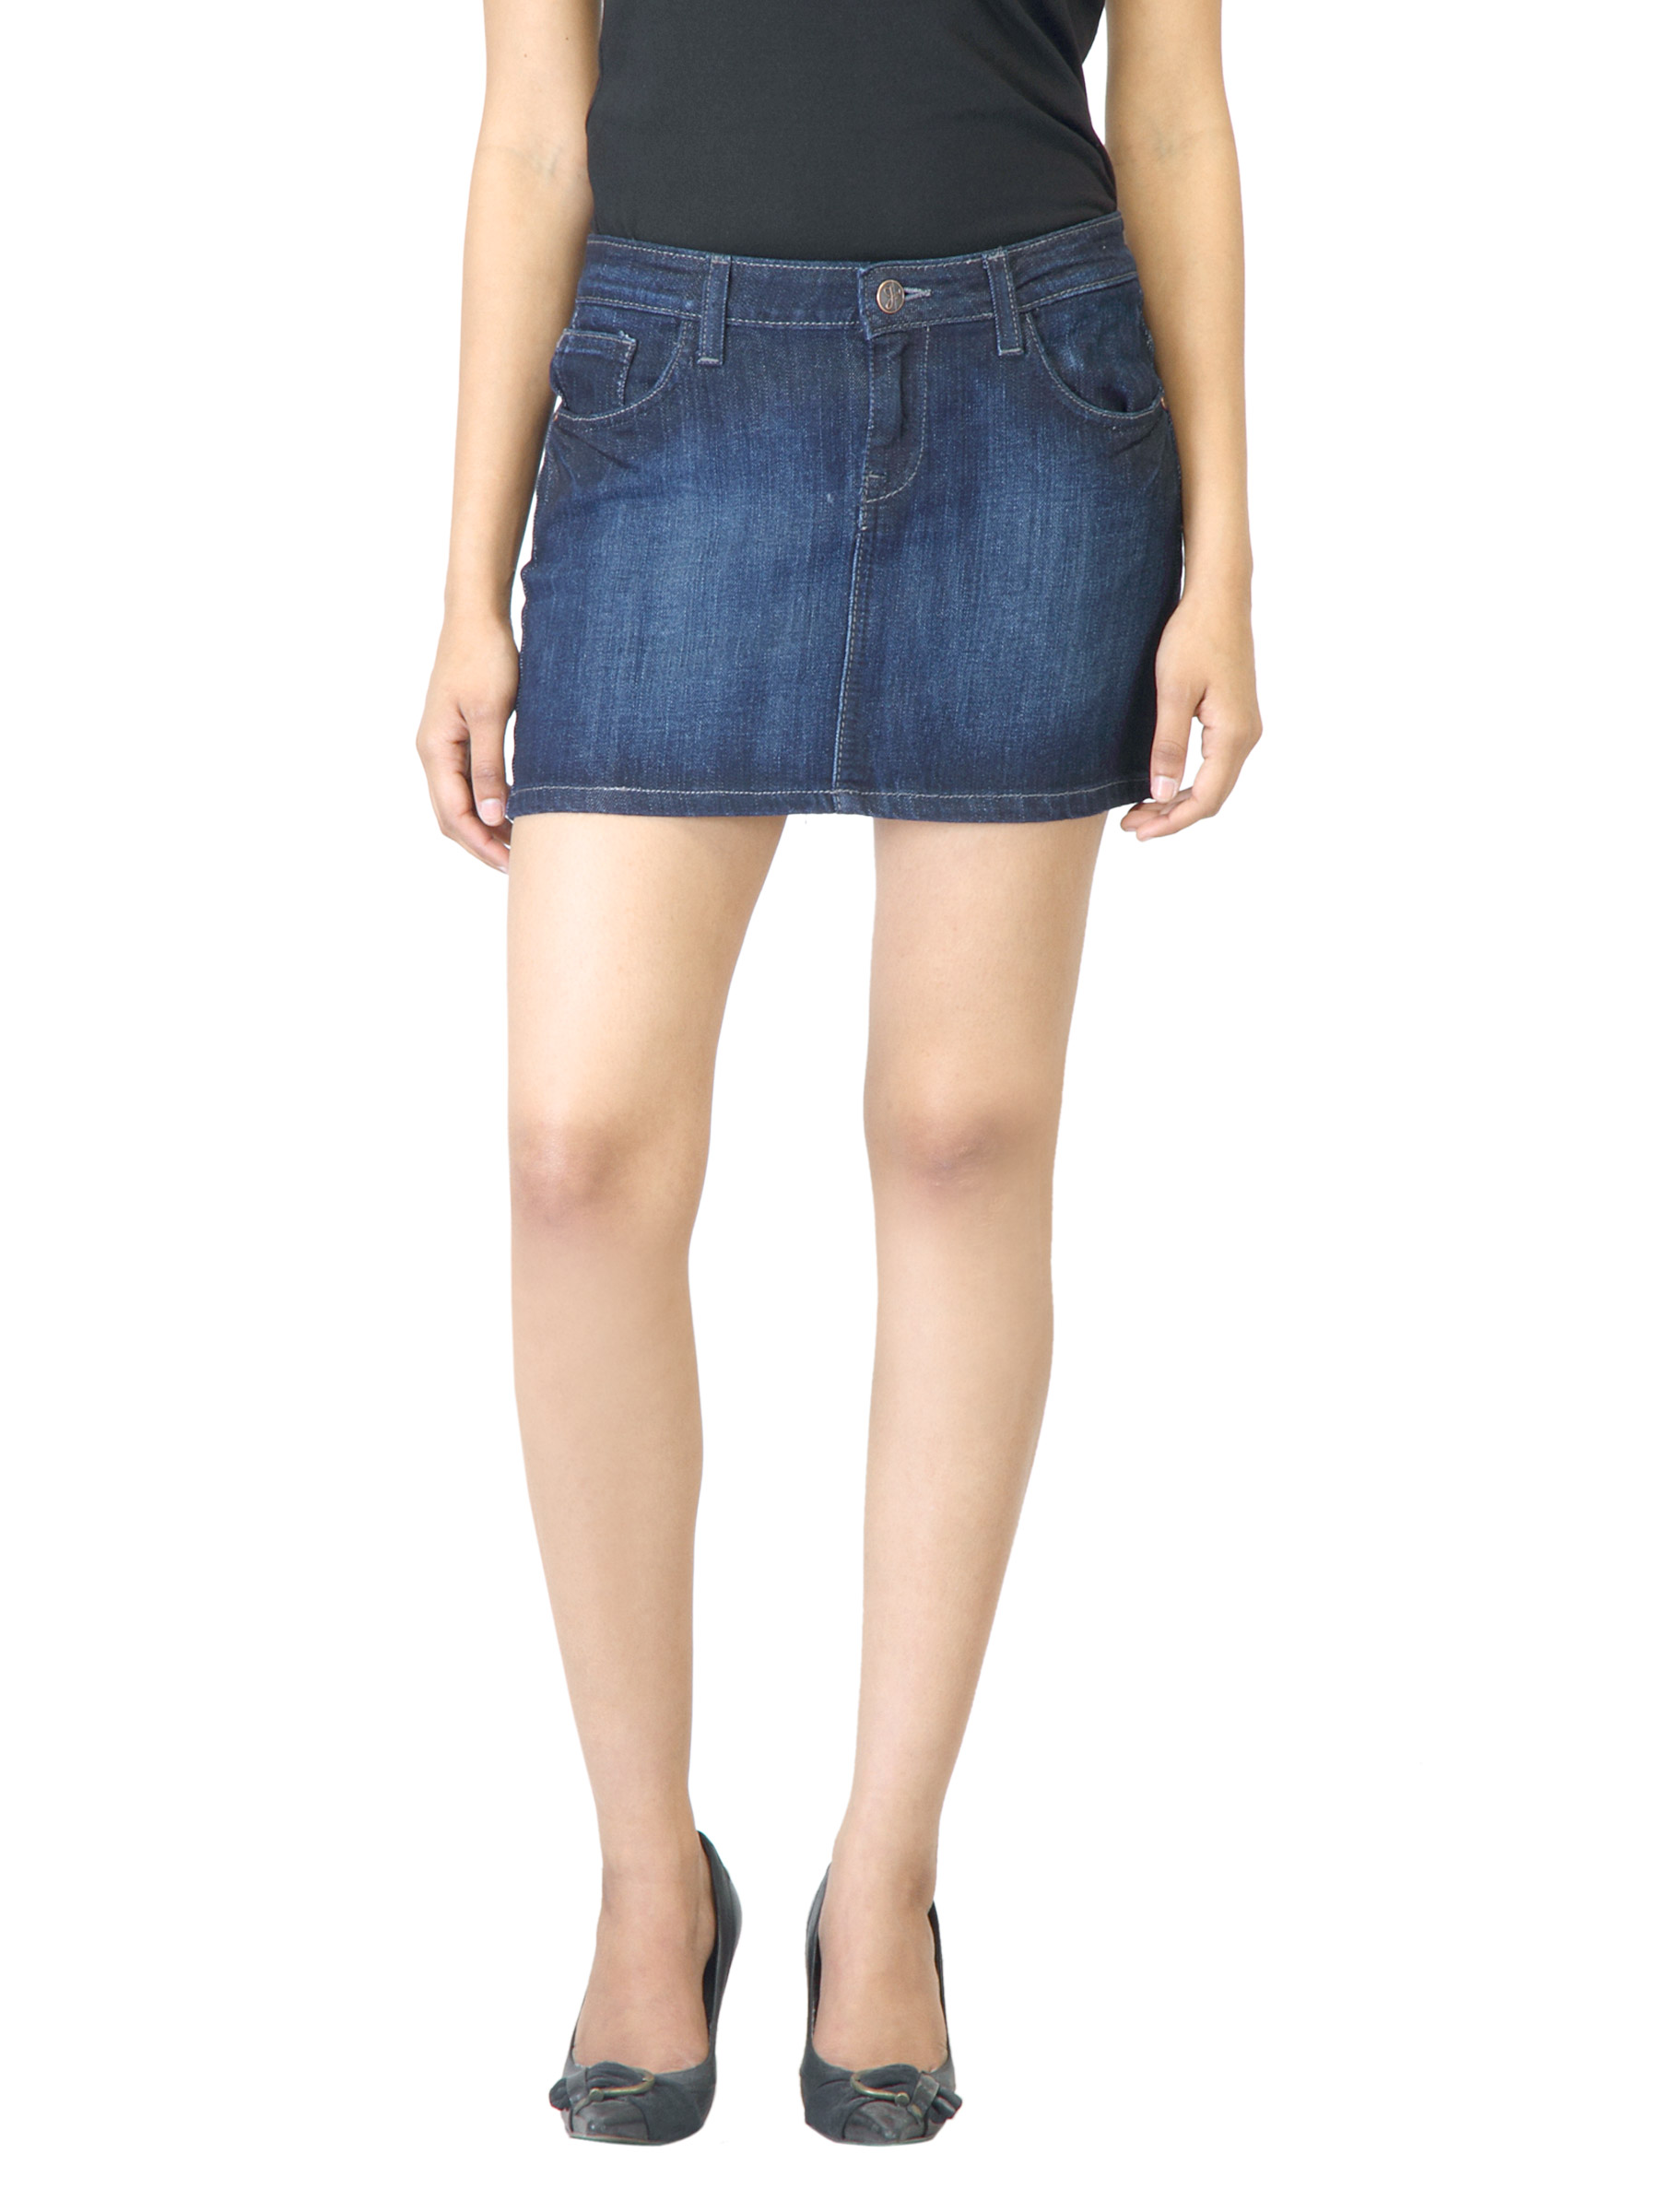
Jealous 21 Women Navy Blue Skirts
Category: Apparel / Bottomwear / Skirts
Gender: Women
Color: Navy Blue
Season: Summer 2012
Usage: Casual